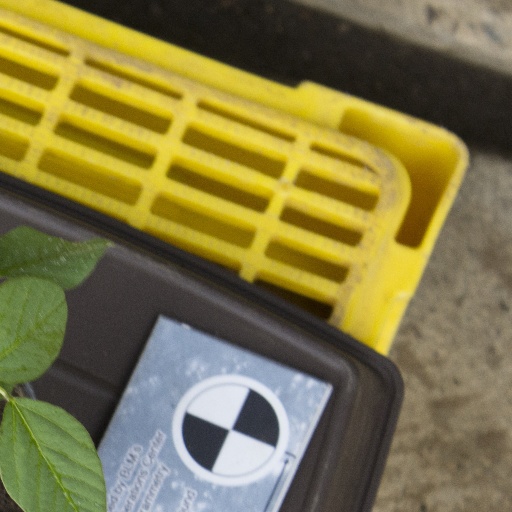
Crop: soybean